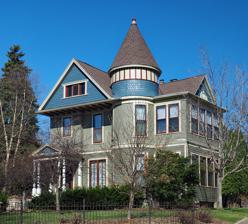
Building: Andrew R. McGill House
Country: United States of America
Year built: 1888
Historic house in Minnesota, United States United States historic place Andrew R. McGill House U.S. National Register of Historic Places The Andrew R. McGill House from the southeast Show map of Minnesota Show map of the United States Location 2203 Scudder Ave., Saint Paul, Minnesota Coordinates 44°58′38″N 93°11′31″W / 44.97714°N 93.19202°W / 44.97714; -93.19202 Area less than one acre Built 1888 Architect W. A. Hunt Architectural style Queen Anne NRHP reference No. 74001037 Added to NRHP December 31, 1974 The Andrew R. McGill House is a historic house in Saint Paul, Minnesota , United States. Description and history It is the Queen Anne style home of Governor Andrew Ryan McGill (served 1887–1889); designed in 1888 by W. A. Hunt . Andrew R. McGill, the son of Angeline (née Martin) and Charles McGill, was born in Saegertown, Pennsylvania , on February 19, 1840. Andrew R. McGill served as a Nicollet County and St. Paul lawyer (1861–1869); private secretary to Governor Horace Austin (1870–1874); Minnesota insurance commissioner (1873–1887); governor (1887–1889); state senator (1899–1905); and St. Paul postmaster (1900–1905). It was listed on the National Register of Historic Places on December 31, 1974. References